Samuel Pickwick

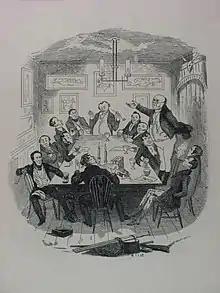
Robert Seymour illustration depicting Pickwick addressing the Pickwick Club (1836)

To extend his researches into the quaint and curious phenomena of life, Pickwick creates the Pickwick Club and suggests that he and three other "Pickwickians" (Mr Nathaniel Winkle, Mr Augustus Snodgrass and Mr Tracy Tupman) should make journeys to places remote from London and report on their findings to the other members of the club.